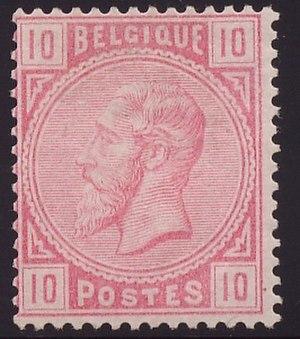
Timbre de Belgique à l'effigie de Léopold II, 10 c rose, émis en 1883. N°38 dans le Catalogue officiel de timbres-poste (COB).
Léopold II, roi des Belges de 1865 à 1909, a figuré sur plusieurs émissions de timbres-poste d'usage courant de son royaume, ainsi que de ses colonies.